M4 Sherman

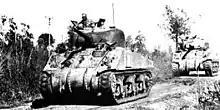
Chinese M4A4 Sherman of the Sino-American Provisional Tank Group in East Burma

Under Lend-Lease, 4,102 M4A2 medium tanks were sent to the Soviet Union. Of these, 2,007 were equipped with the original 75 mm main gun, with 2,095 mounting the more-capable 76 mm gun. The total number of Sherman tanks sent to the USSR under Lend-Lease represented 18.6% of all Lend-Lease Shermans. The first 76 mm-armed M4A2 Shermans started to arrive in the Soviet Union in the late summer of 1944. The Soviet records reported the receiving of 3,664 tanks; the difference mainly due to deliveries being sunk on the way and discrepancies between the United States and Soviet Union archives